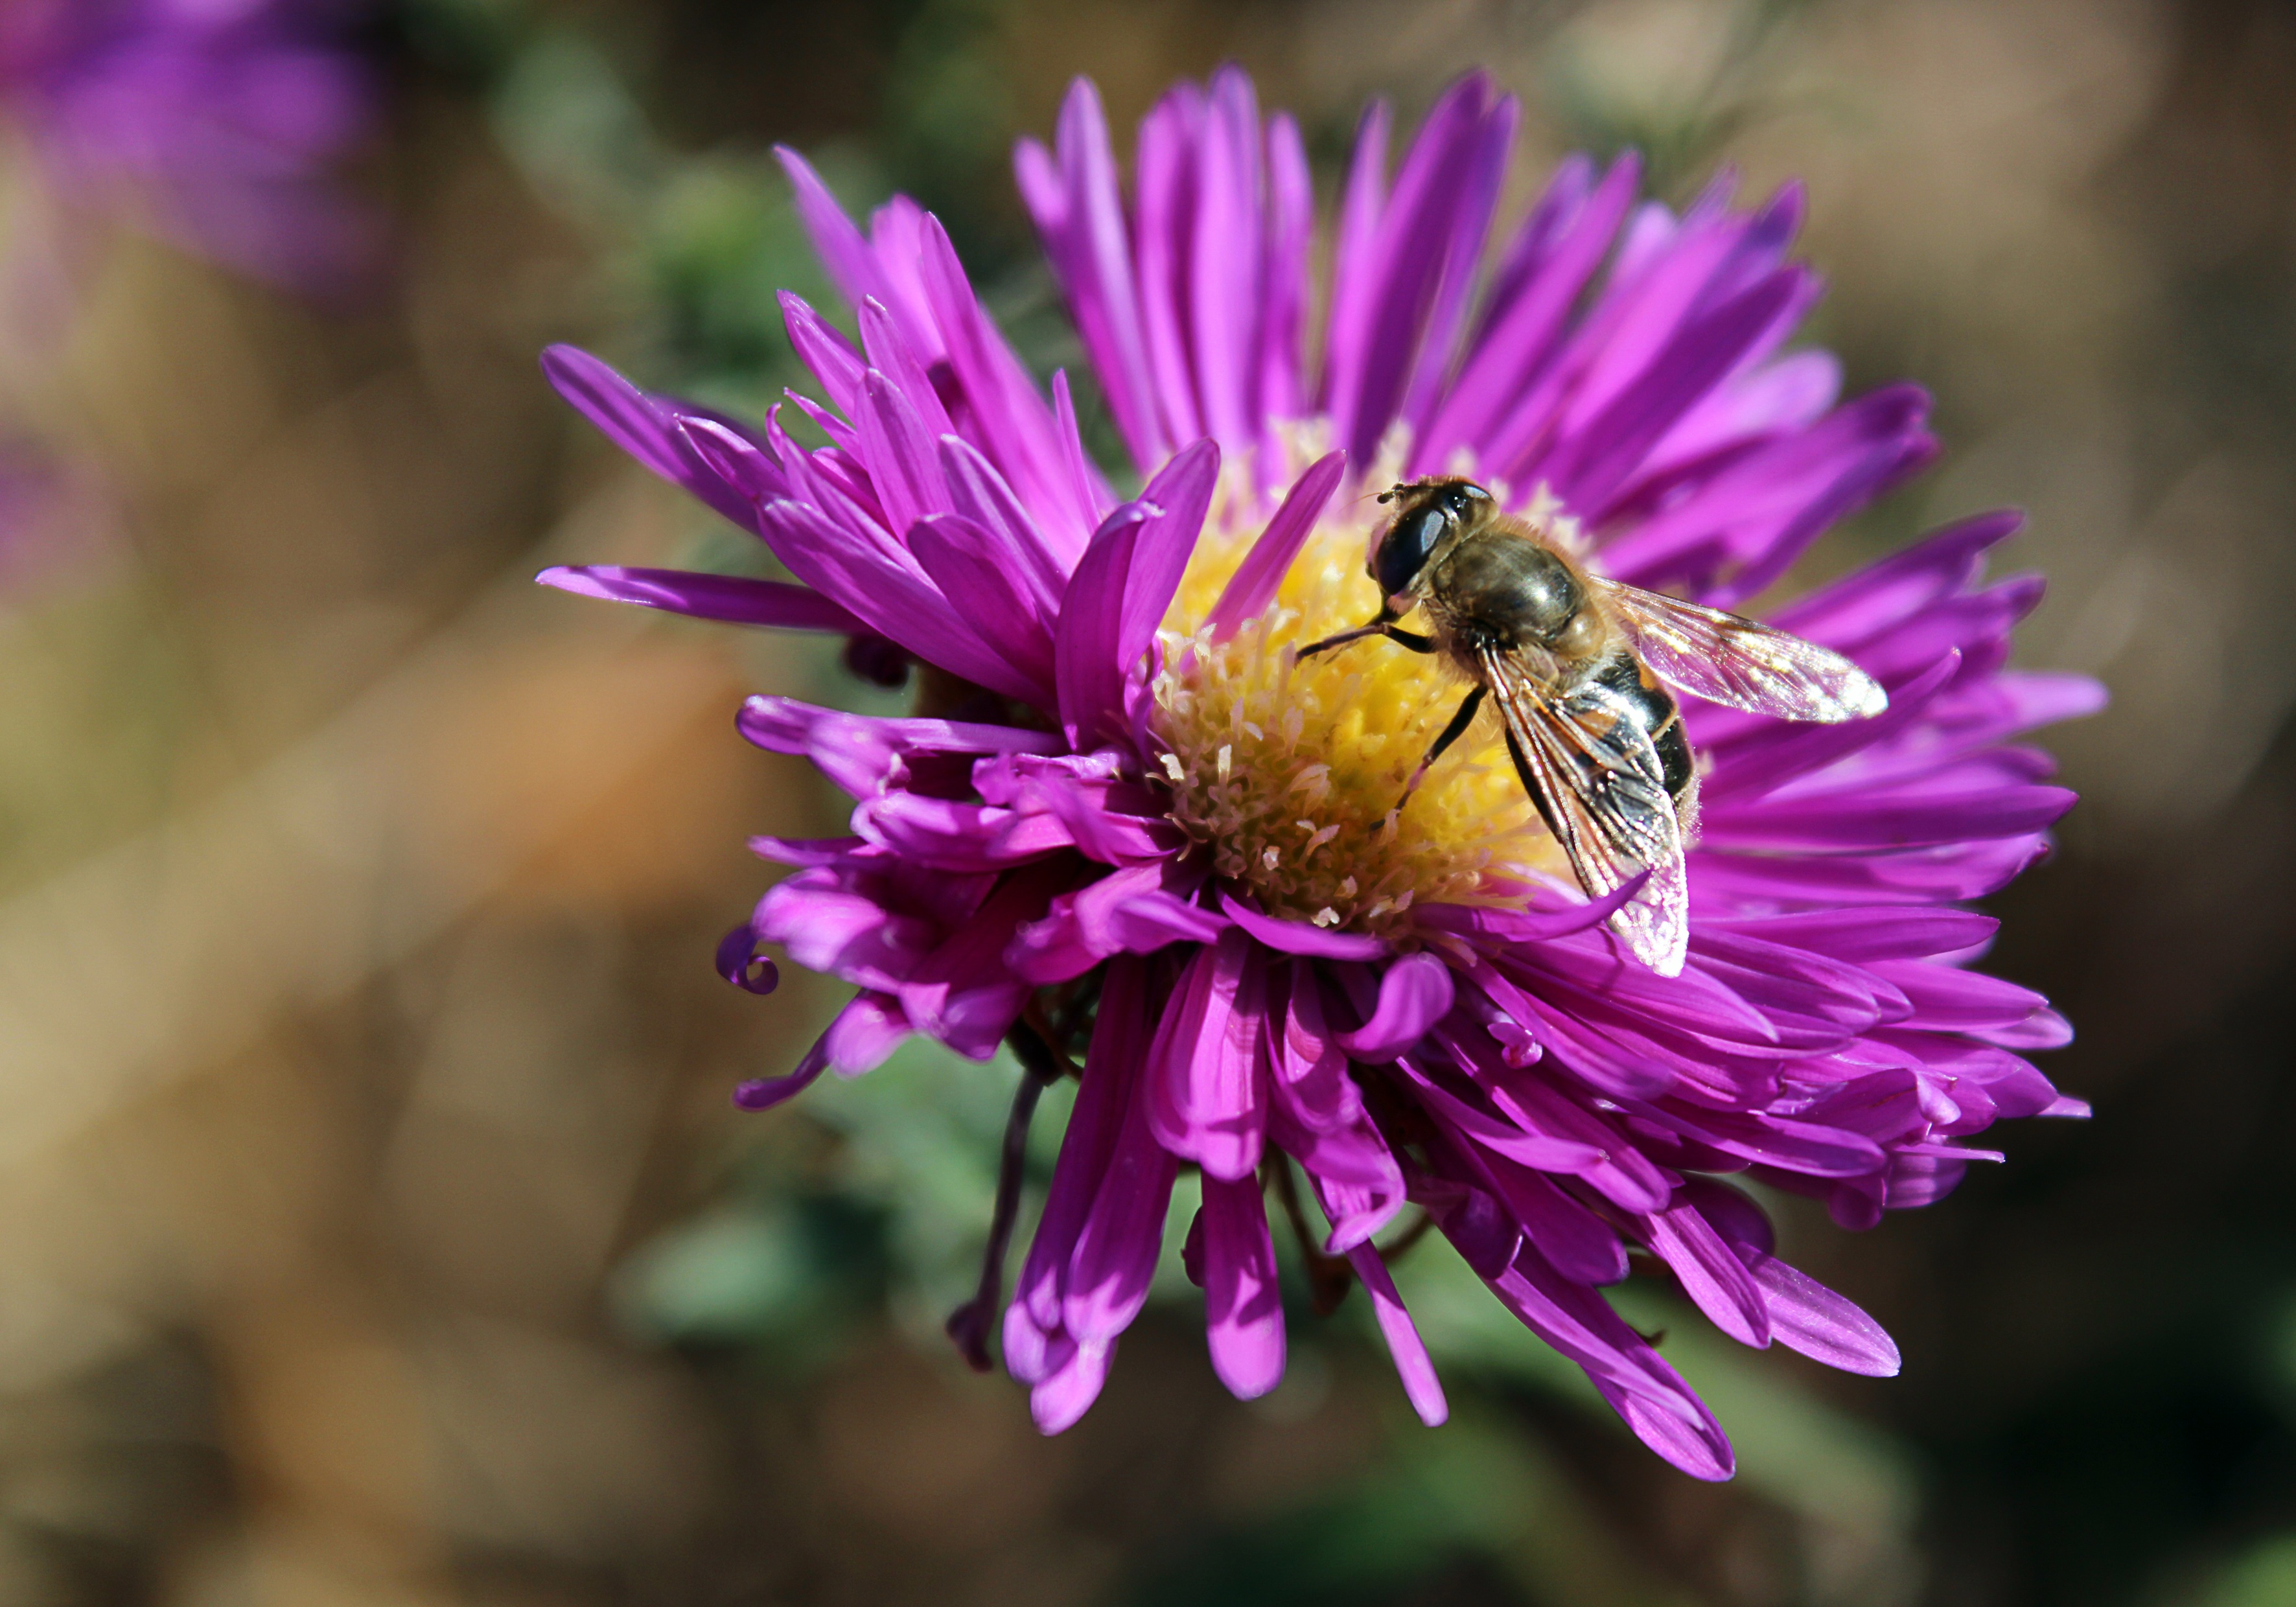
nature, blossom, plant, photography, flower, purple, petal, pollen, insect, macro, botany, flora, fauna, invertebrate, wildflower, close up, purple flowers, bee, bumblebee, nectar, macro photography, flowering plant, honey bee, daisy family, pollinator, annual plant, land plant, membrane winged insect